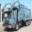
Label: truck